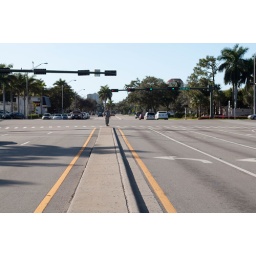
solider standing in the road collecting money